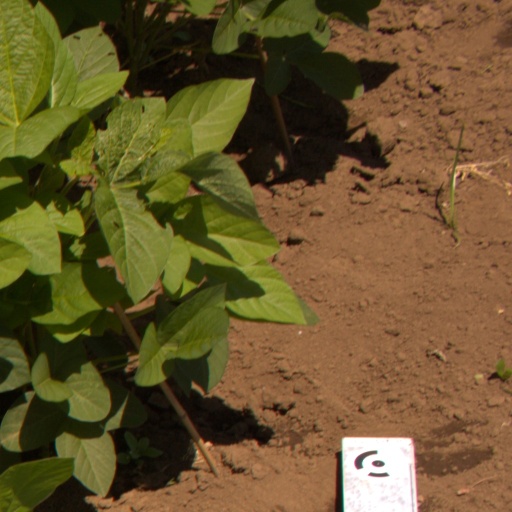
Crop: soybean